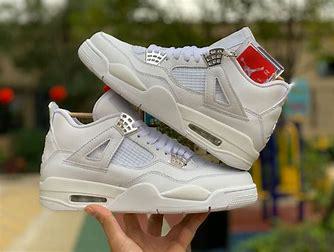
Brand: Jordan
Model: 4 Retro